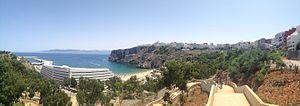
Plage Quemado, Al Hoceima